Hurricane Alberto (1982)

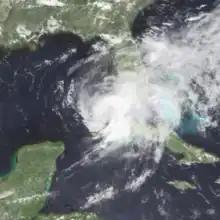
Alberto at peak intensity in the Straits of Florida on June 3

Hurricane Alberto was a Category 1 hurricane that caused the worst flooding in western Cuba in 32 years. The first tropical storm and hurricane of the 1982 Atlantic hurricane season, Alberto developed from a tropical disturbance on June 2 in the southern Gulf of Mexico. It rapidly organized and attained hurricane status the following day, the earliest date for a hurricane in the Atlantic Ocean since Hurricane Alma in May 1970. Shortly after reaching peak winds off , Alberto rapidly weakened due to approaching upper-level winds. Initial forecasts predicted the hurricane would continue northeastward into Florida; it turned sharply westward and drifted erratically for several days across the eastern Gulf of Mexico, before dissipating on June 6.